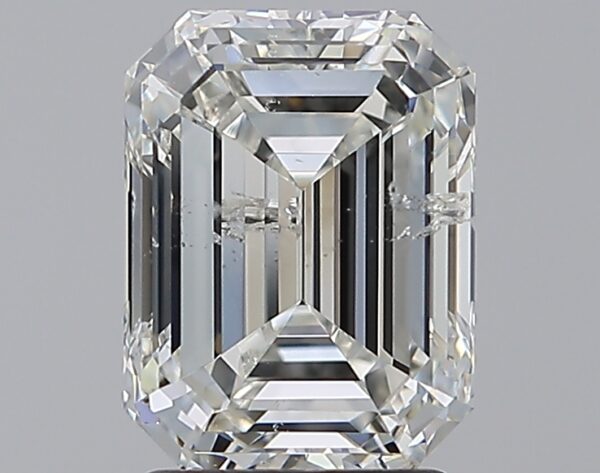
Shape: emerald
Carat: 2.51
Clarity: SI2
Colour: H
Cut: VG
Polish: VG
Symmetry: VG
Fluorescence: N
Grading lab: IGI
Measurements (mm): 8.7 x 6.6 x 4.59